Australian labour law

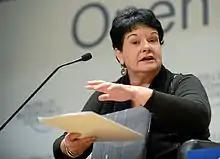
Sharan Burrow was the General Secretary of the Australian Council of Trade Unions, and then the International Trade Union Confederation.

Fifth, there is a disjointed right to paid parental leave under the "Paid Parental Leave Act 2010", which entitles both parents to share 20 weeks paid leave (but at least 2 weeks reserved for one). Also under the "FWA 2009" section 76 there is a further right to one year, but of unpaid leave, extendable to two years if an employer accepts the request. There are rights to a safe job during pregnancy or paid leave if no job is available, to return to the same position as before or if it does not exist to one "qualified and suited nearest in status", and to be consulted about any proposed changes to the job while on leave. In practice these rules encourage women to take more time off work for child care than men, and so contribute to the gender pay gap as well as the motherhood penalty, compared to countries that have equal paid parental leave for parents on a use-it-or-lose-it basis. When using its powers to set awards, the Fair Work Commission is now required by section 134(1)(ab) to take into account "the need to achieve gender equality in the workplace". Sixth, there is the right to care or compassionate leave. Seventh, there is a right to community service and jury leave of up to 10 days. Eighth, there is a right to request flexible work for carers and parents with school age children, and only be refused if there are reasonable business grounds.